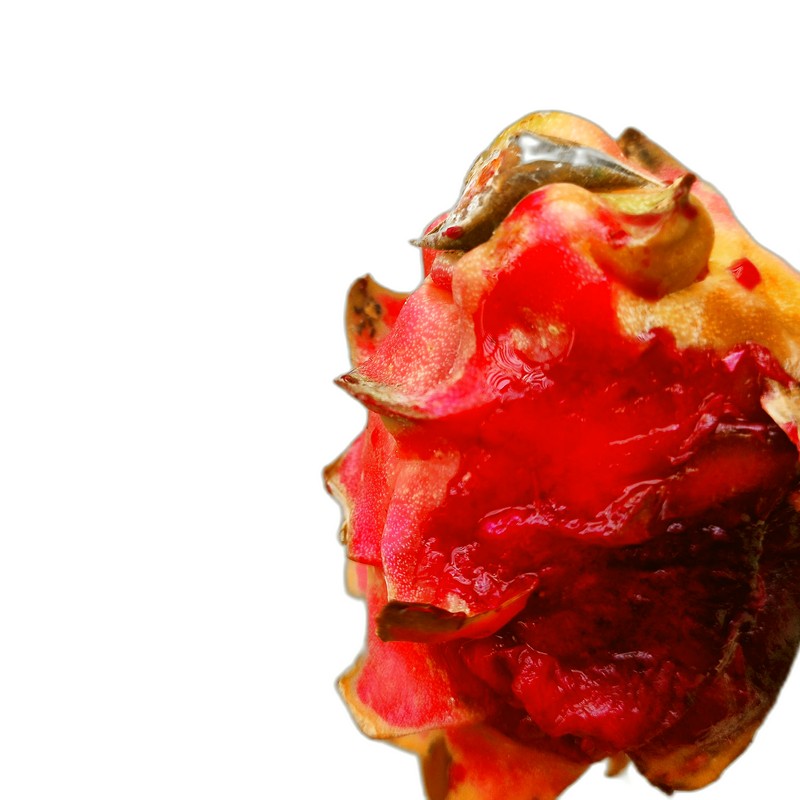
Label: Defect Dragon Fruit